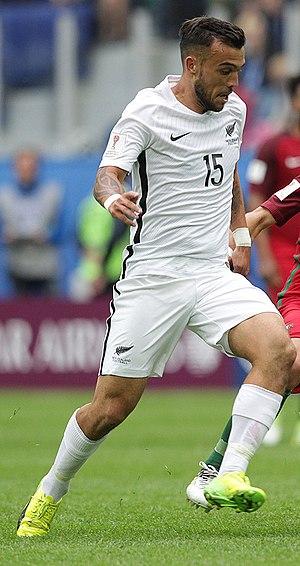
Clayton Lewis est un footballeur international néo-zélandais né le 12 février 1997 à Wellington. Il évolue au poste de défenseur à Scunthorpe United.